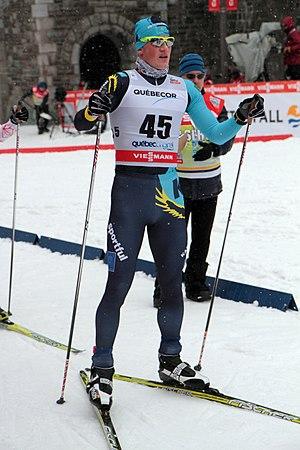
Denis Volotka, Coupe du monde de ski de fond 2012, Québec, Canada
Denis Volotka, né le 10 octobre 1985, est un fondeur kazakh qui a commencé sa carrière en 2005. Spécialiste du sprint, il a remporté une victoire en Coupe du monde en sprint par équipes aux côtés de Nikolay Chebotko le 7 décembre 2012 à Québec. Il s'agit de son unique podium en Coupe du monde. Il a également participé aux championnats du monde 2011 avec une 6ᵉ place en sprint par équipes aux côtés d'Alexey Poltoranin. Enfin, il a pris part à toutes les éditions du Nordic Opening avec pour meilleur résultat une 44ᵉ place en 2013.